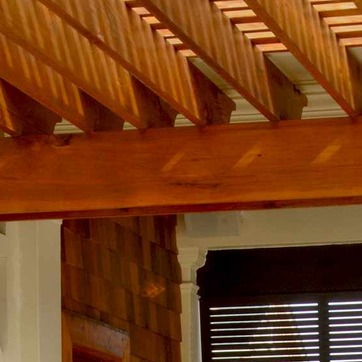
Material: wood